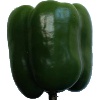
Label: green_pepper